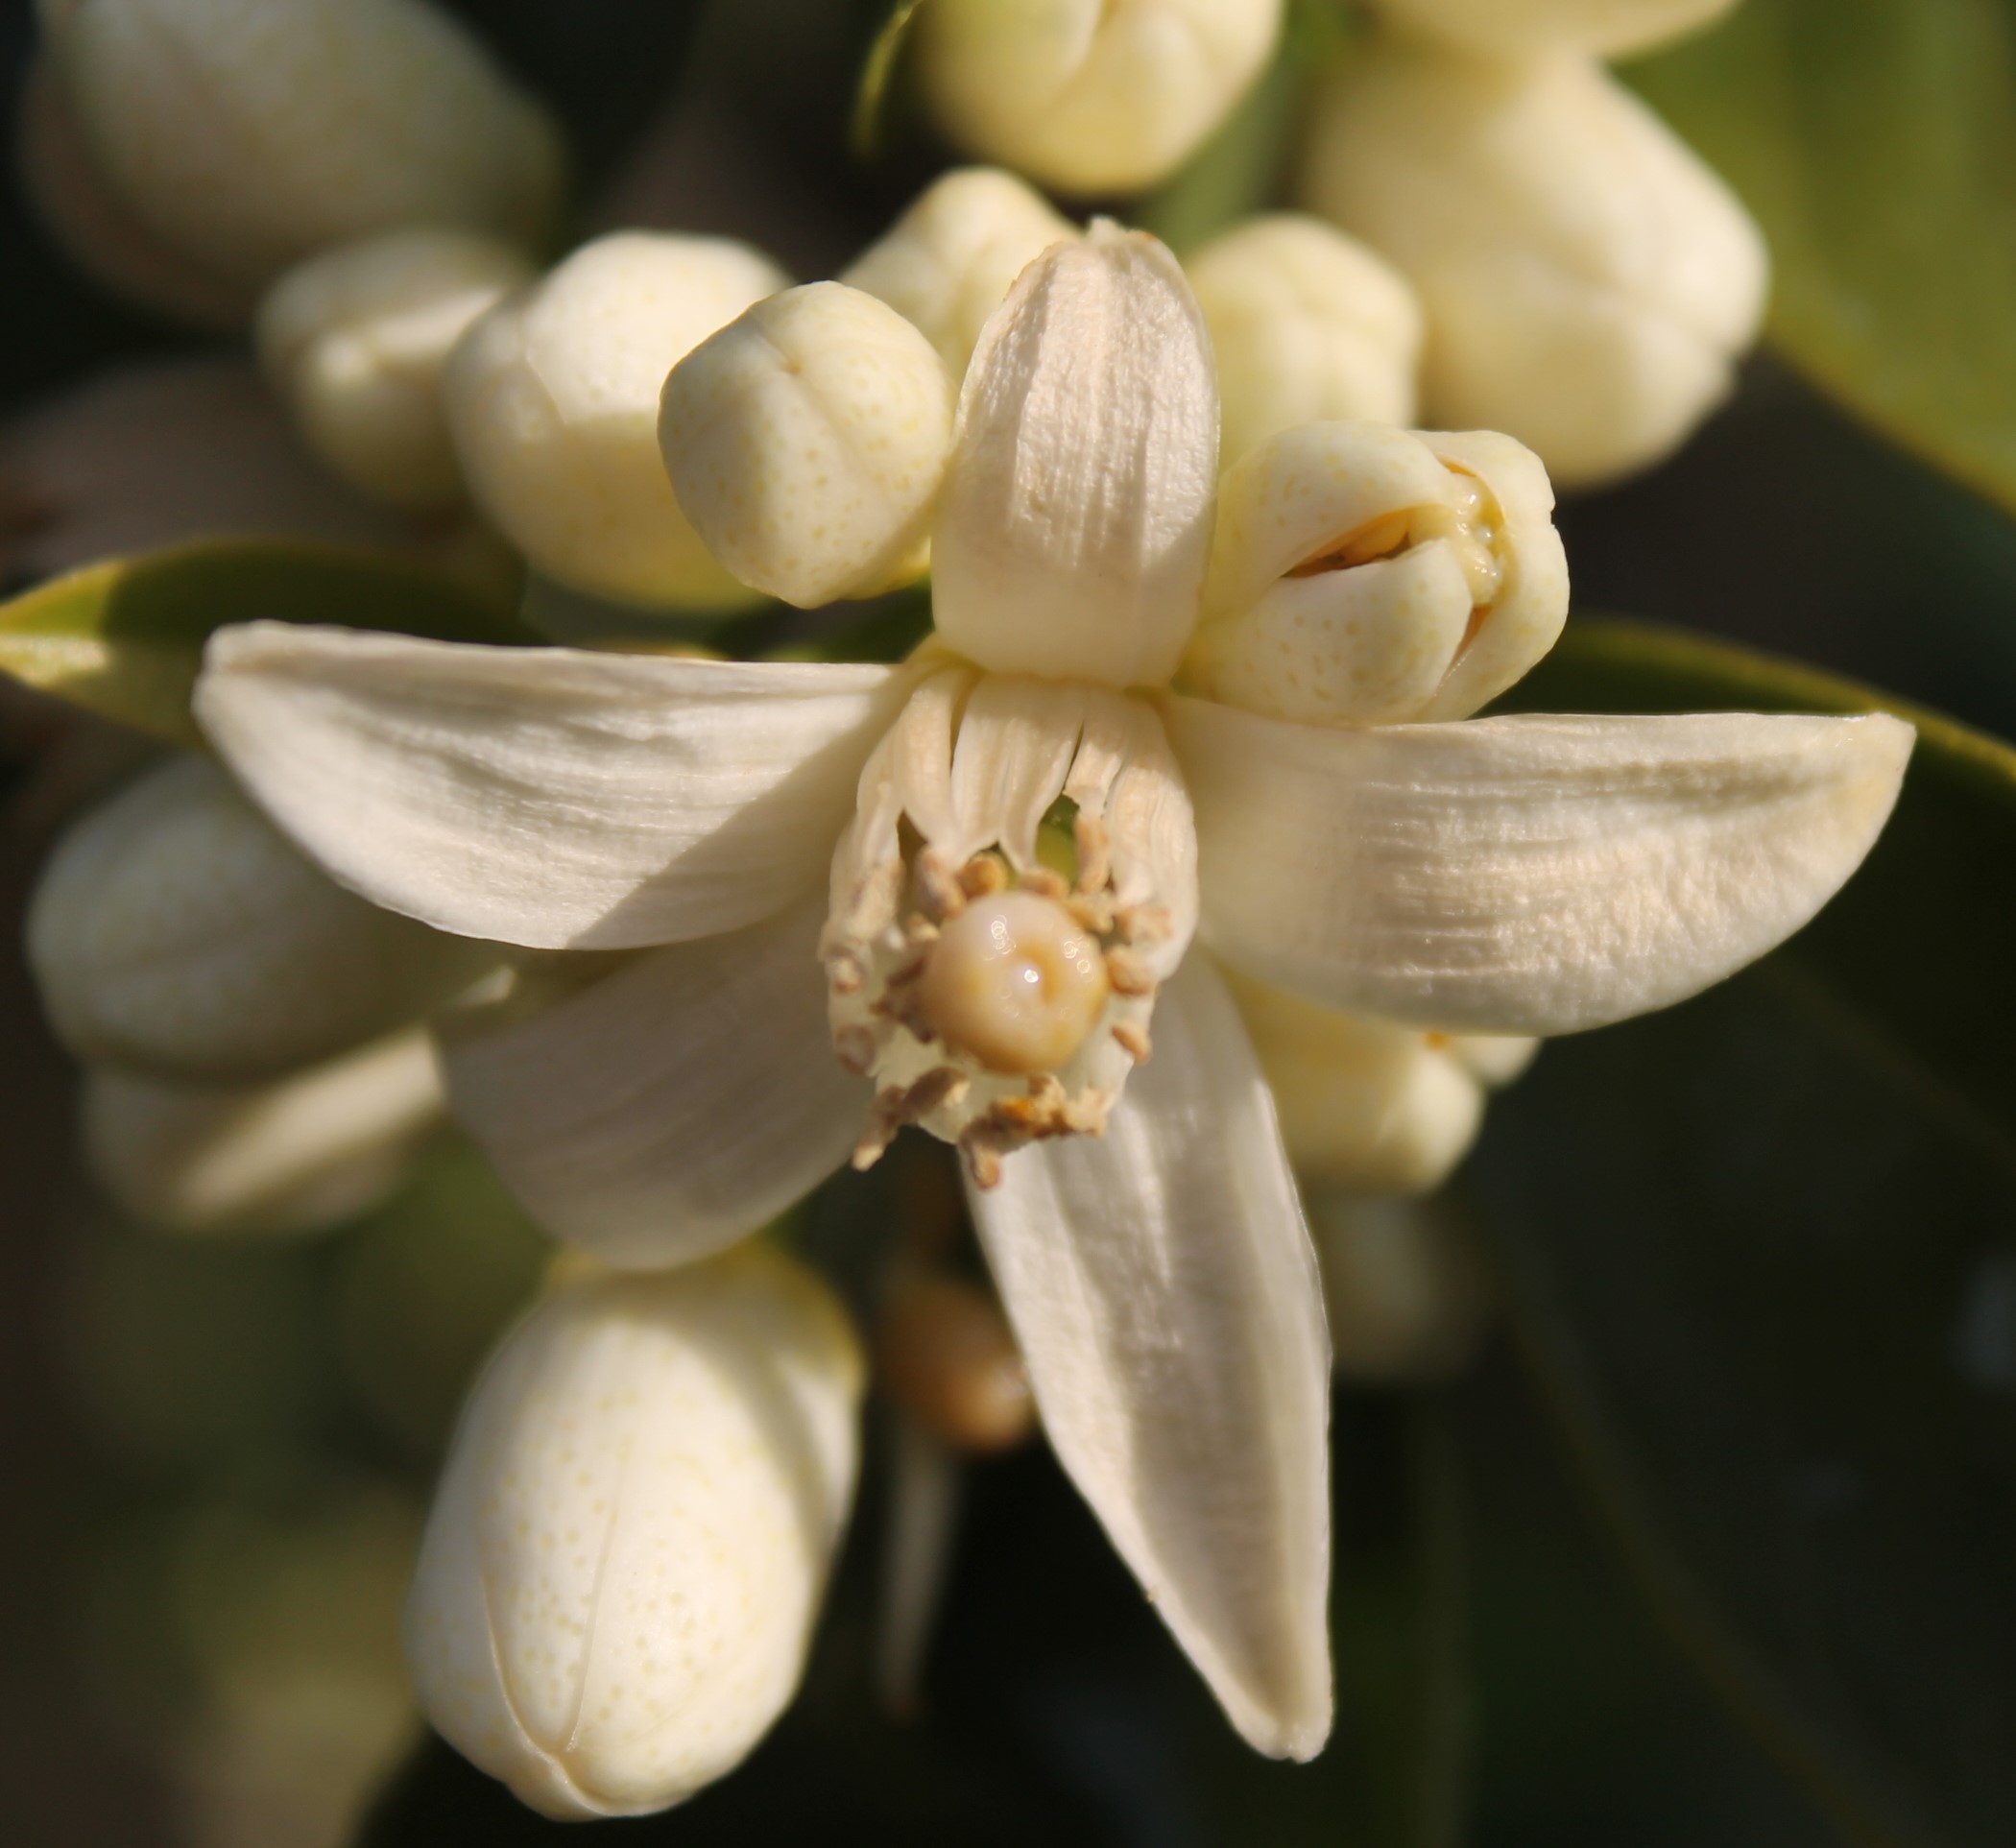
citrus, flowering plant, flower, white, plant, petal, tree, Pittosporaceae, herbaceous plant, wildflower, mock orange, blossom